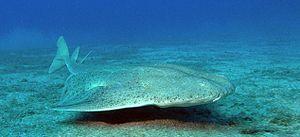
Les requins, squales ou sélachimorphes forment un super-ordre de poissons cartilagineux, possédant cinq à sept fentes branchiales sur les côtés de la tête et les nageoires pectorales qui ne sont pas fusionnées à la tête.
Les anges de mer, requins-anges ou squatines forment un ordre de requins. Une seule famille et un seul genre sont répertoriés pour cet ordre qui compte treize espèces.
L’ange de mer commun, l'ange, l'ange de mer, l'angel, l'antjou, le bourgeois, le bourget, l'anelot, le martrame ou mordacle, est une espèce de poissons cartilagineux sélachimorphes. C'est une espèce en danger critique d'extinction classée dans la liste des 100 espèces les plus menacées au monde.